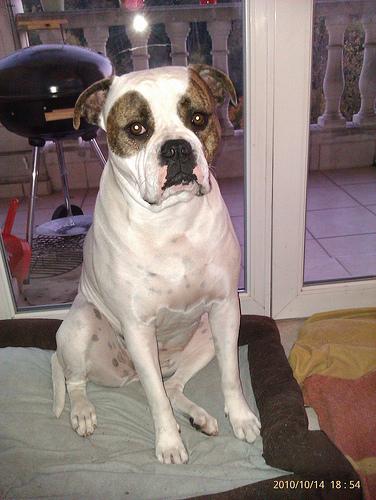
Breed: american bulldog